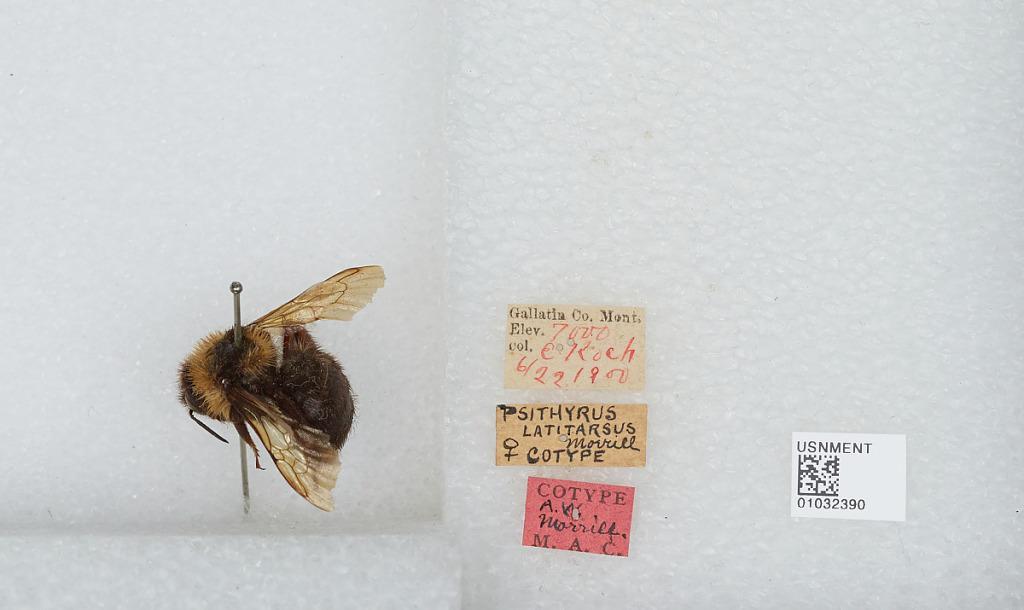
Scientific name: Bombus (Psithyrus) suckleyi Greene
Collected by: E. Koch
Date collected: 1900-6-22
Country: United States
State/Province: Montana
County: Gallatin
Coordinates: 45.56, -111.17